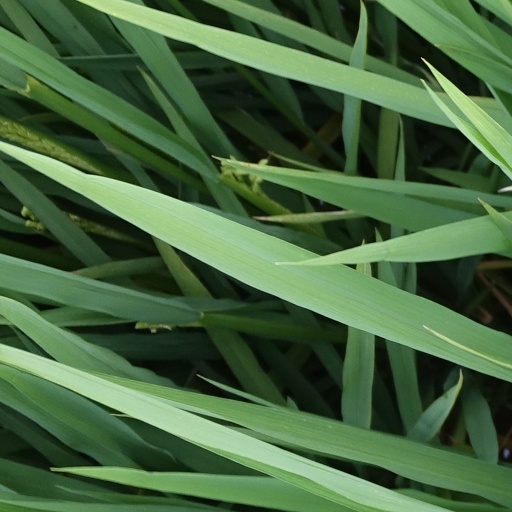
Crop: rice